Hasselt

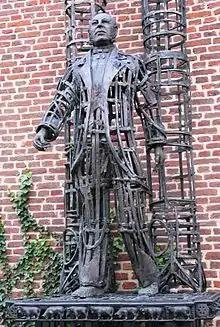
Doctor Louis Willems

Hasselt has two university colleges: University College PXL and University Colleges Leuven-Limburg (UCLL). These offer courses in healthcare, social work, art, commercial sciences, and teacher training, among others.